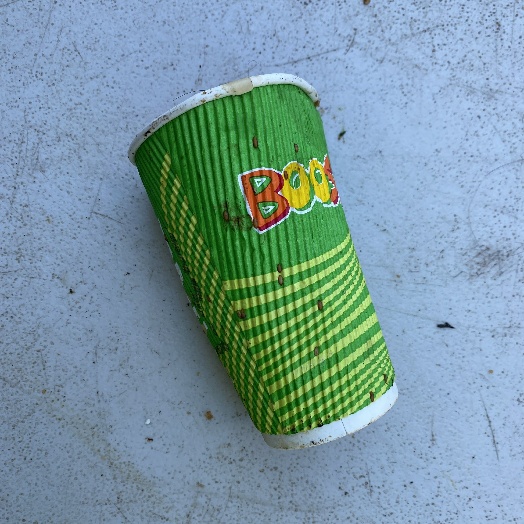
Label: Cardboard